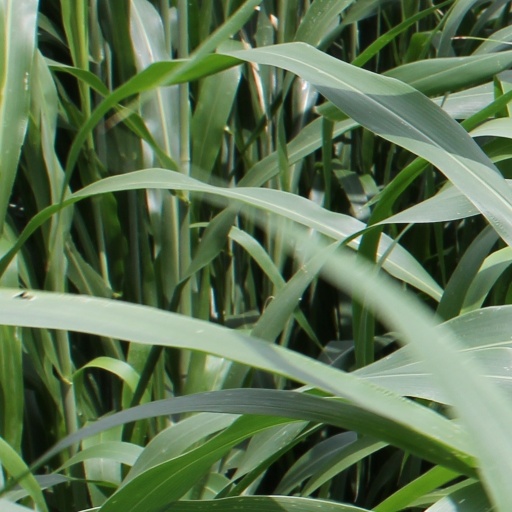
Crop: sorghum